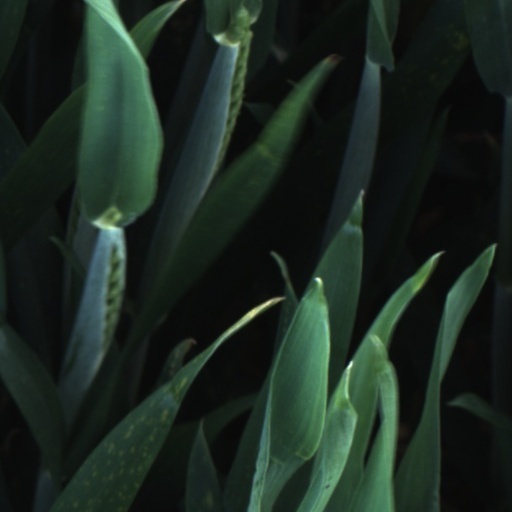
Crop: wheat